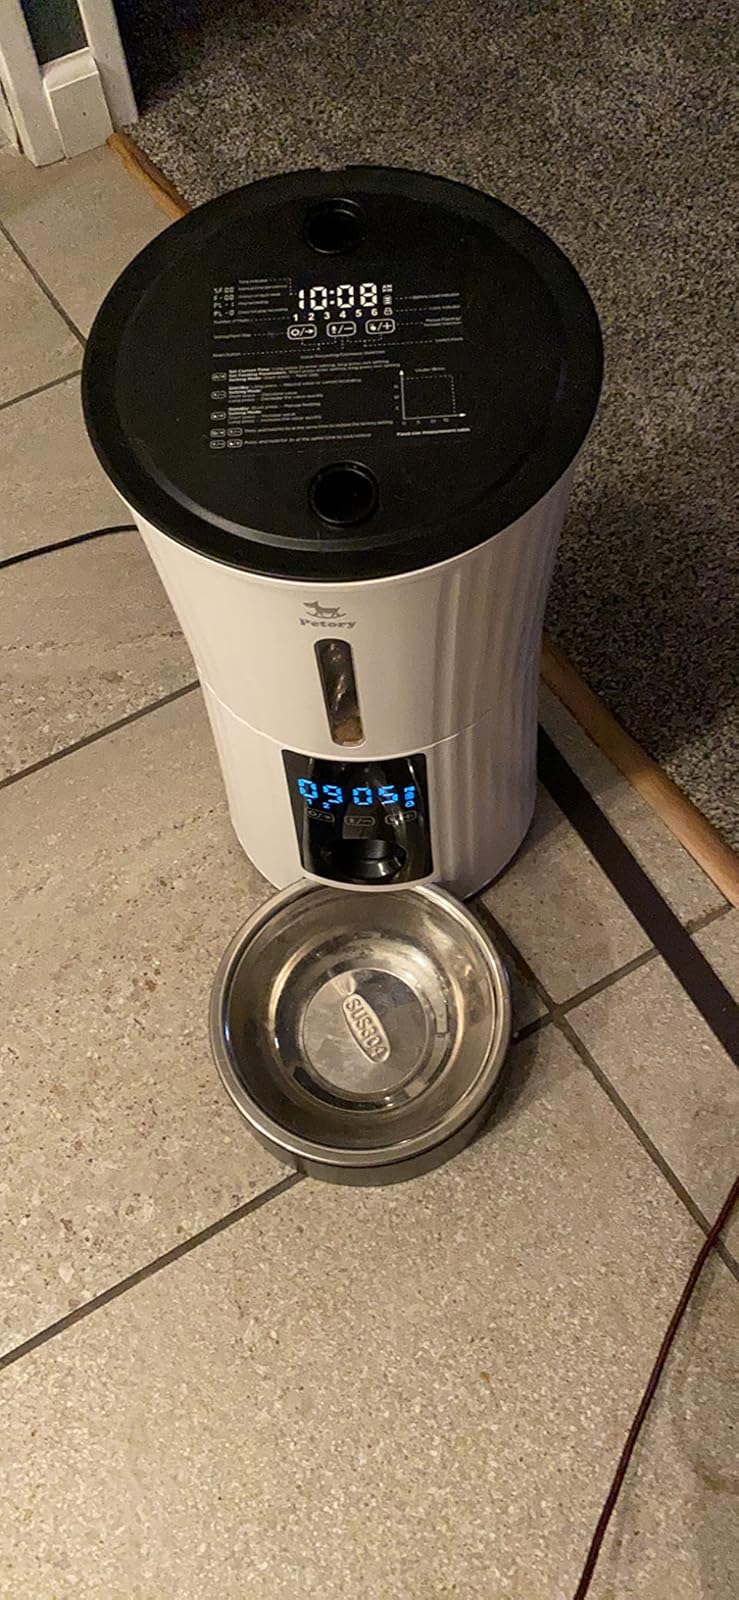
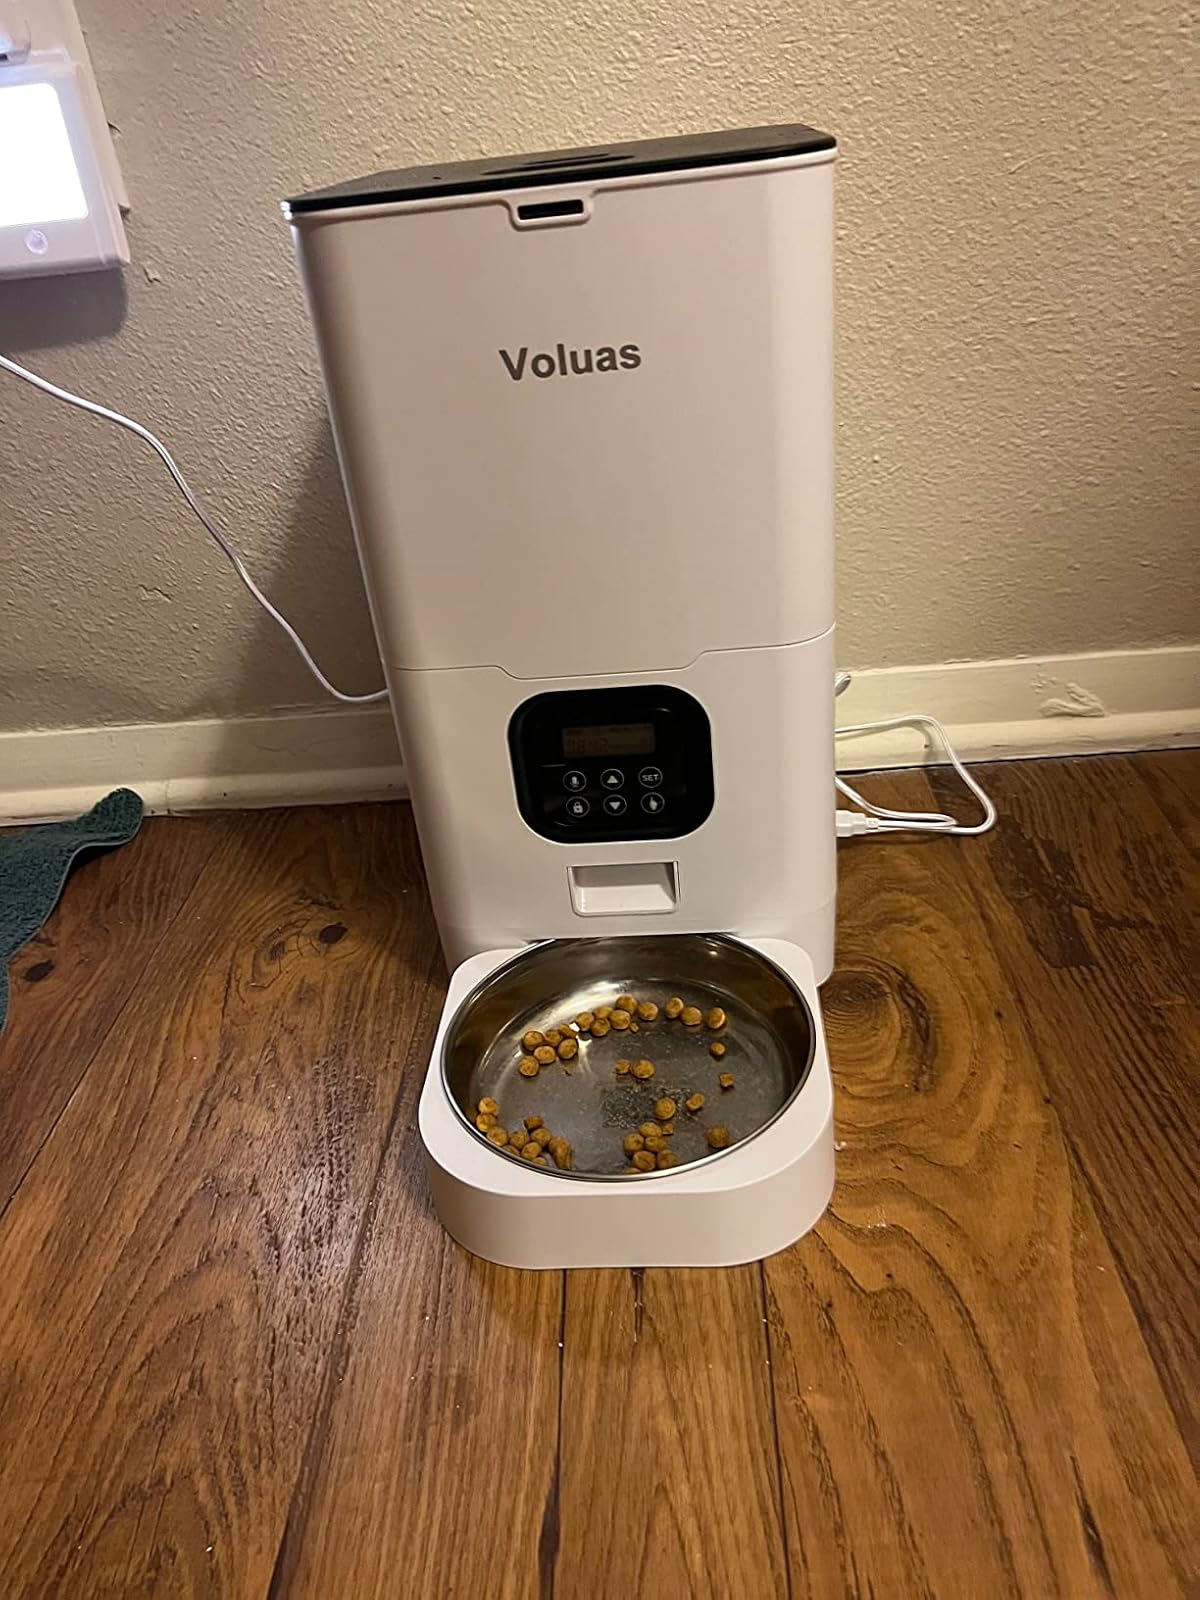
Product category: items_feeder
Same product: no